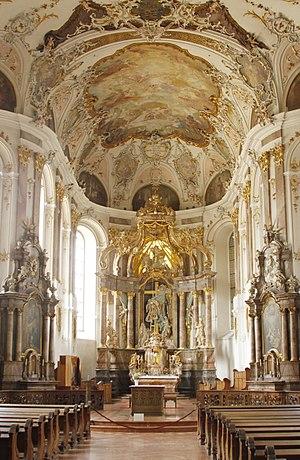
Johann Baptist Enderle, né le 15 juin 1725 à Söflingen, aujourd'hui faisant partie d'Ulm, et mort le 15 février 1798 à Donauworth, est un peintre baroque bavarois.